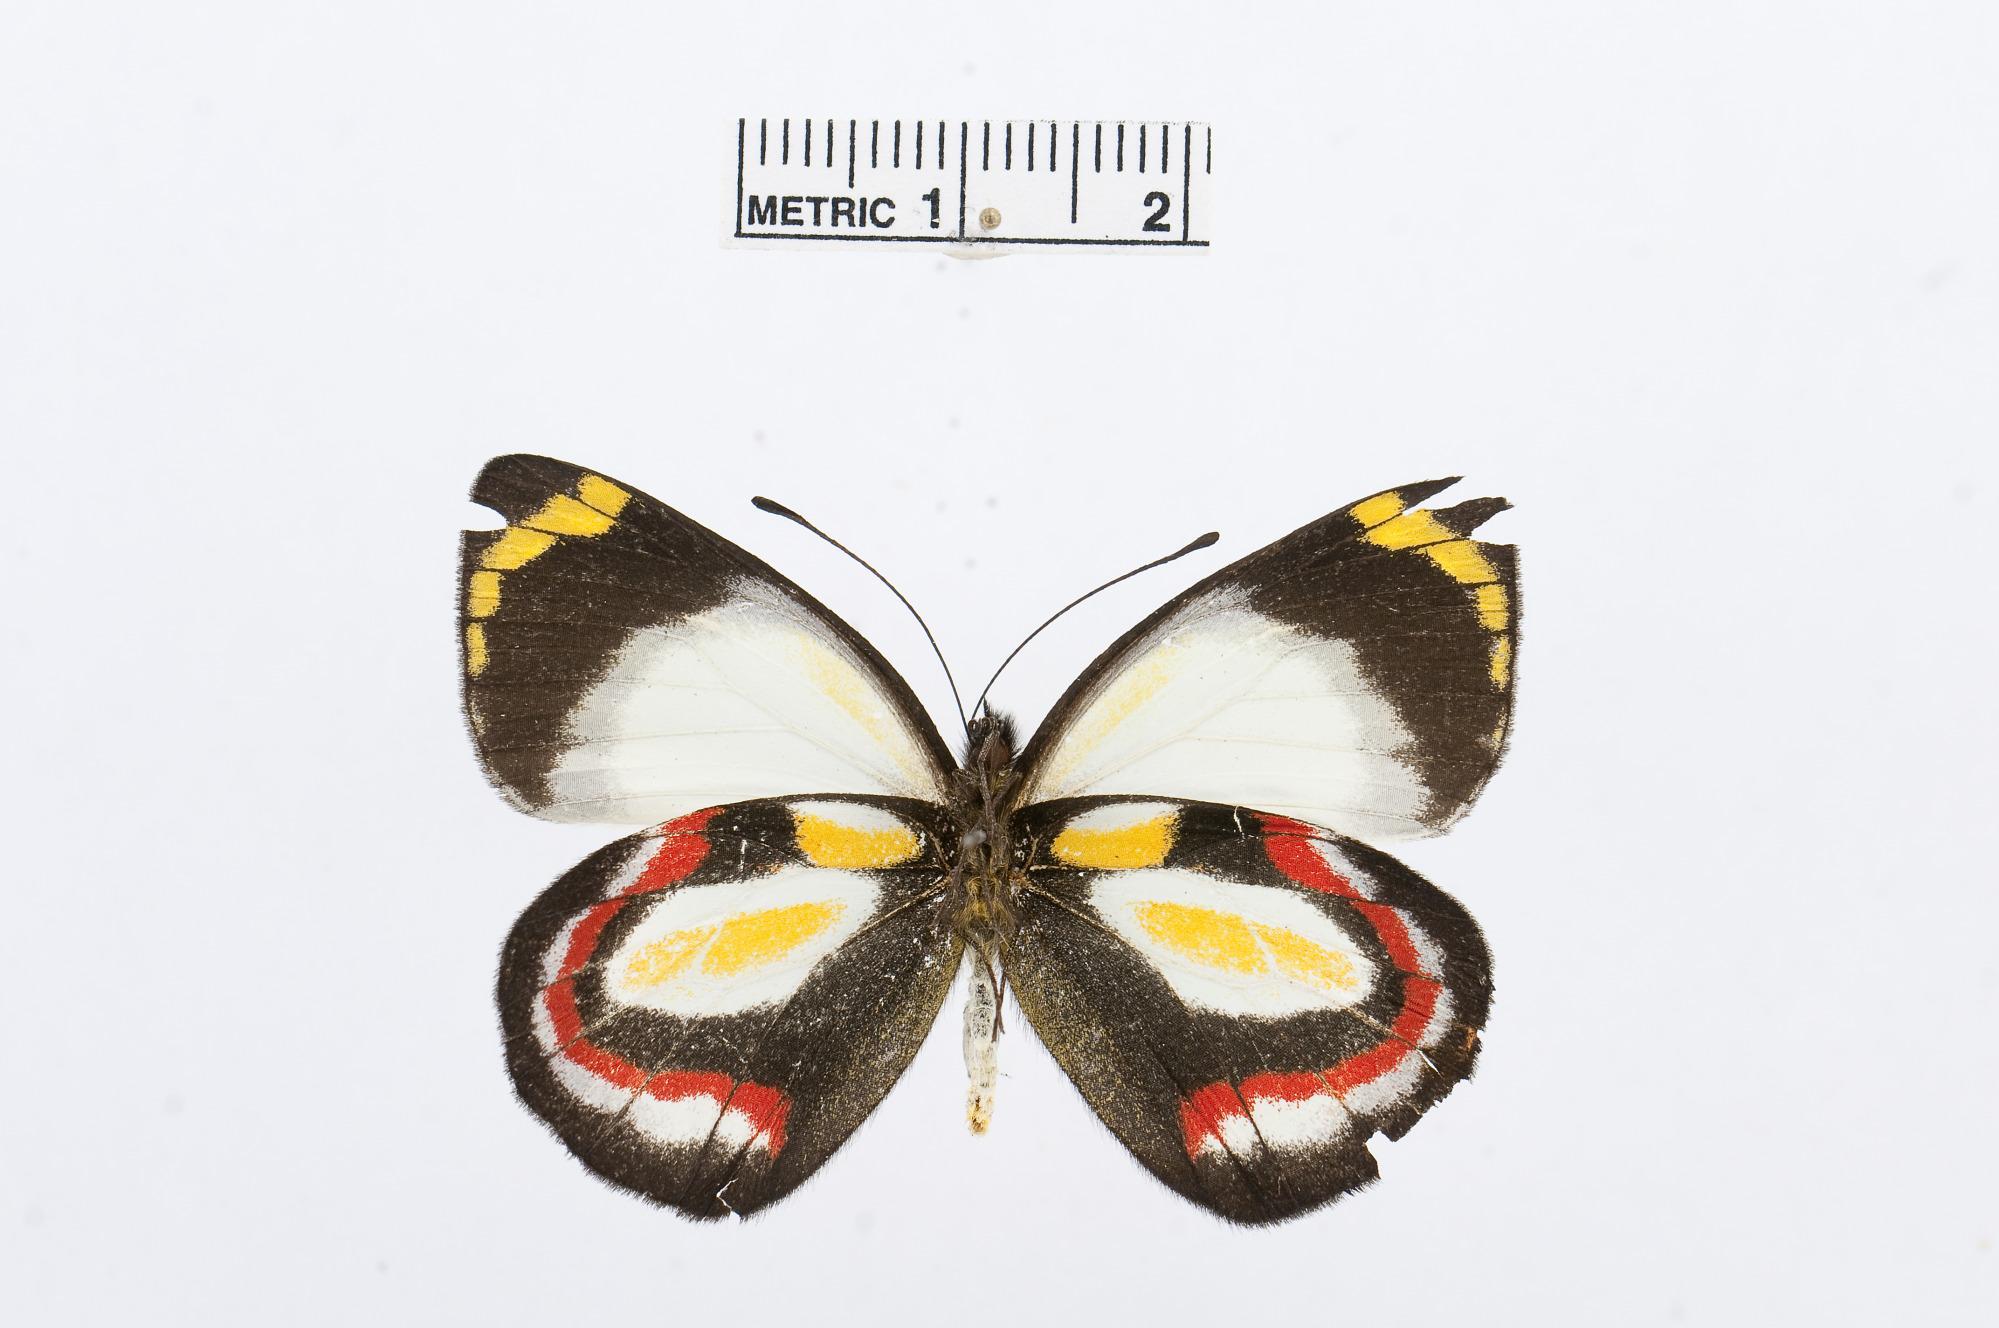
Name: Delias bakeri
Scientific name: Delias bakeri
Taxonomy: Animalia, Arthropoda, Hexapoda, Insecta, Lepidoptera, Pieridae, Pierinae